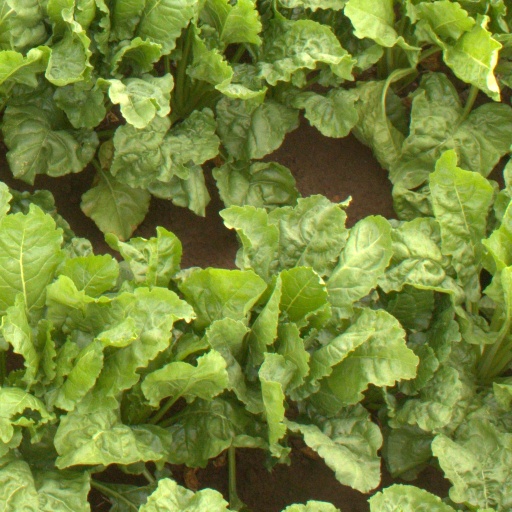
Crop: sugar beet